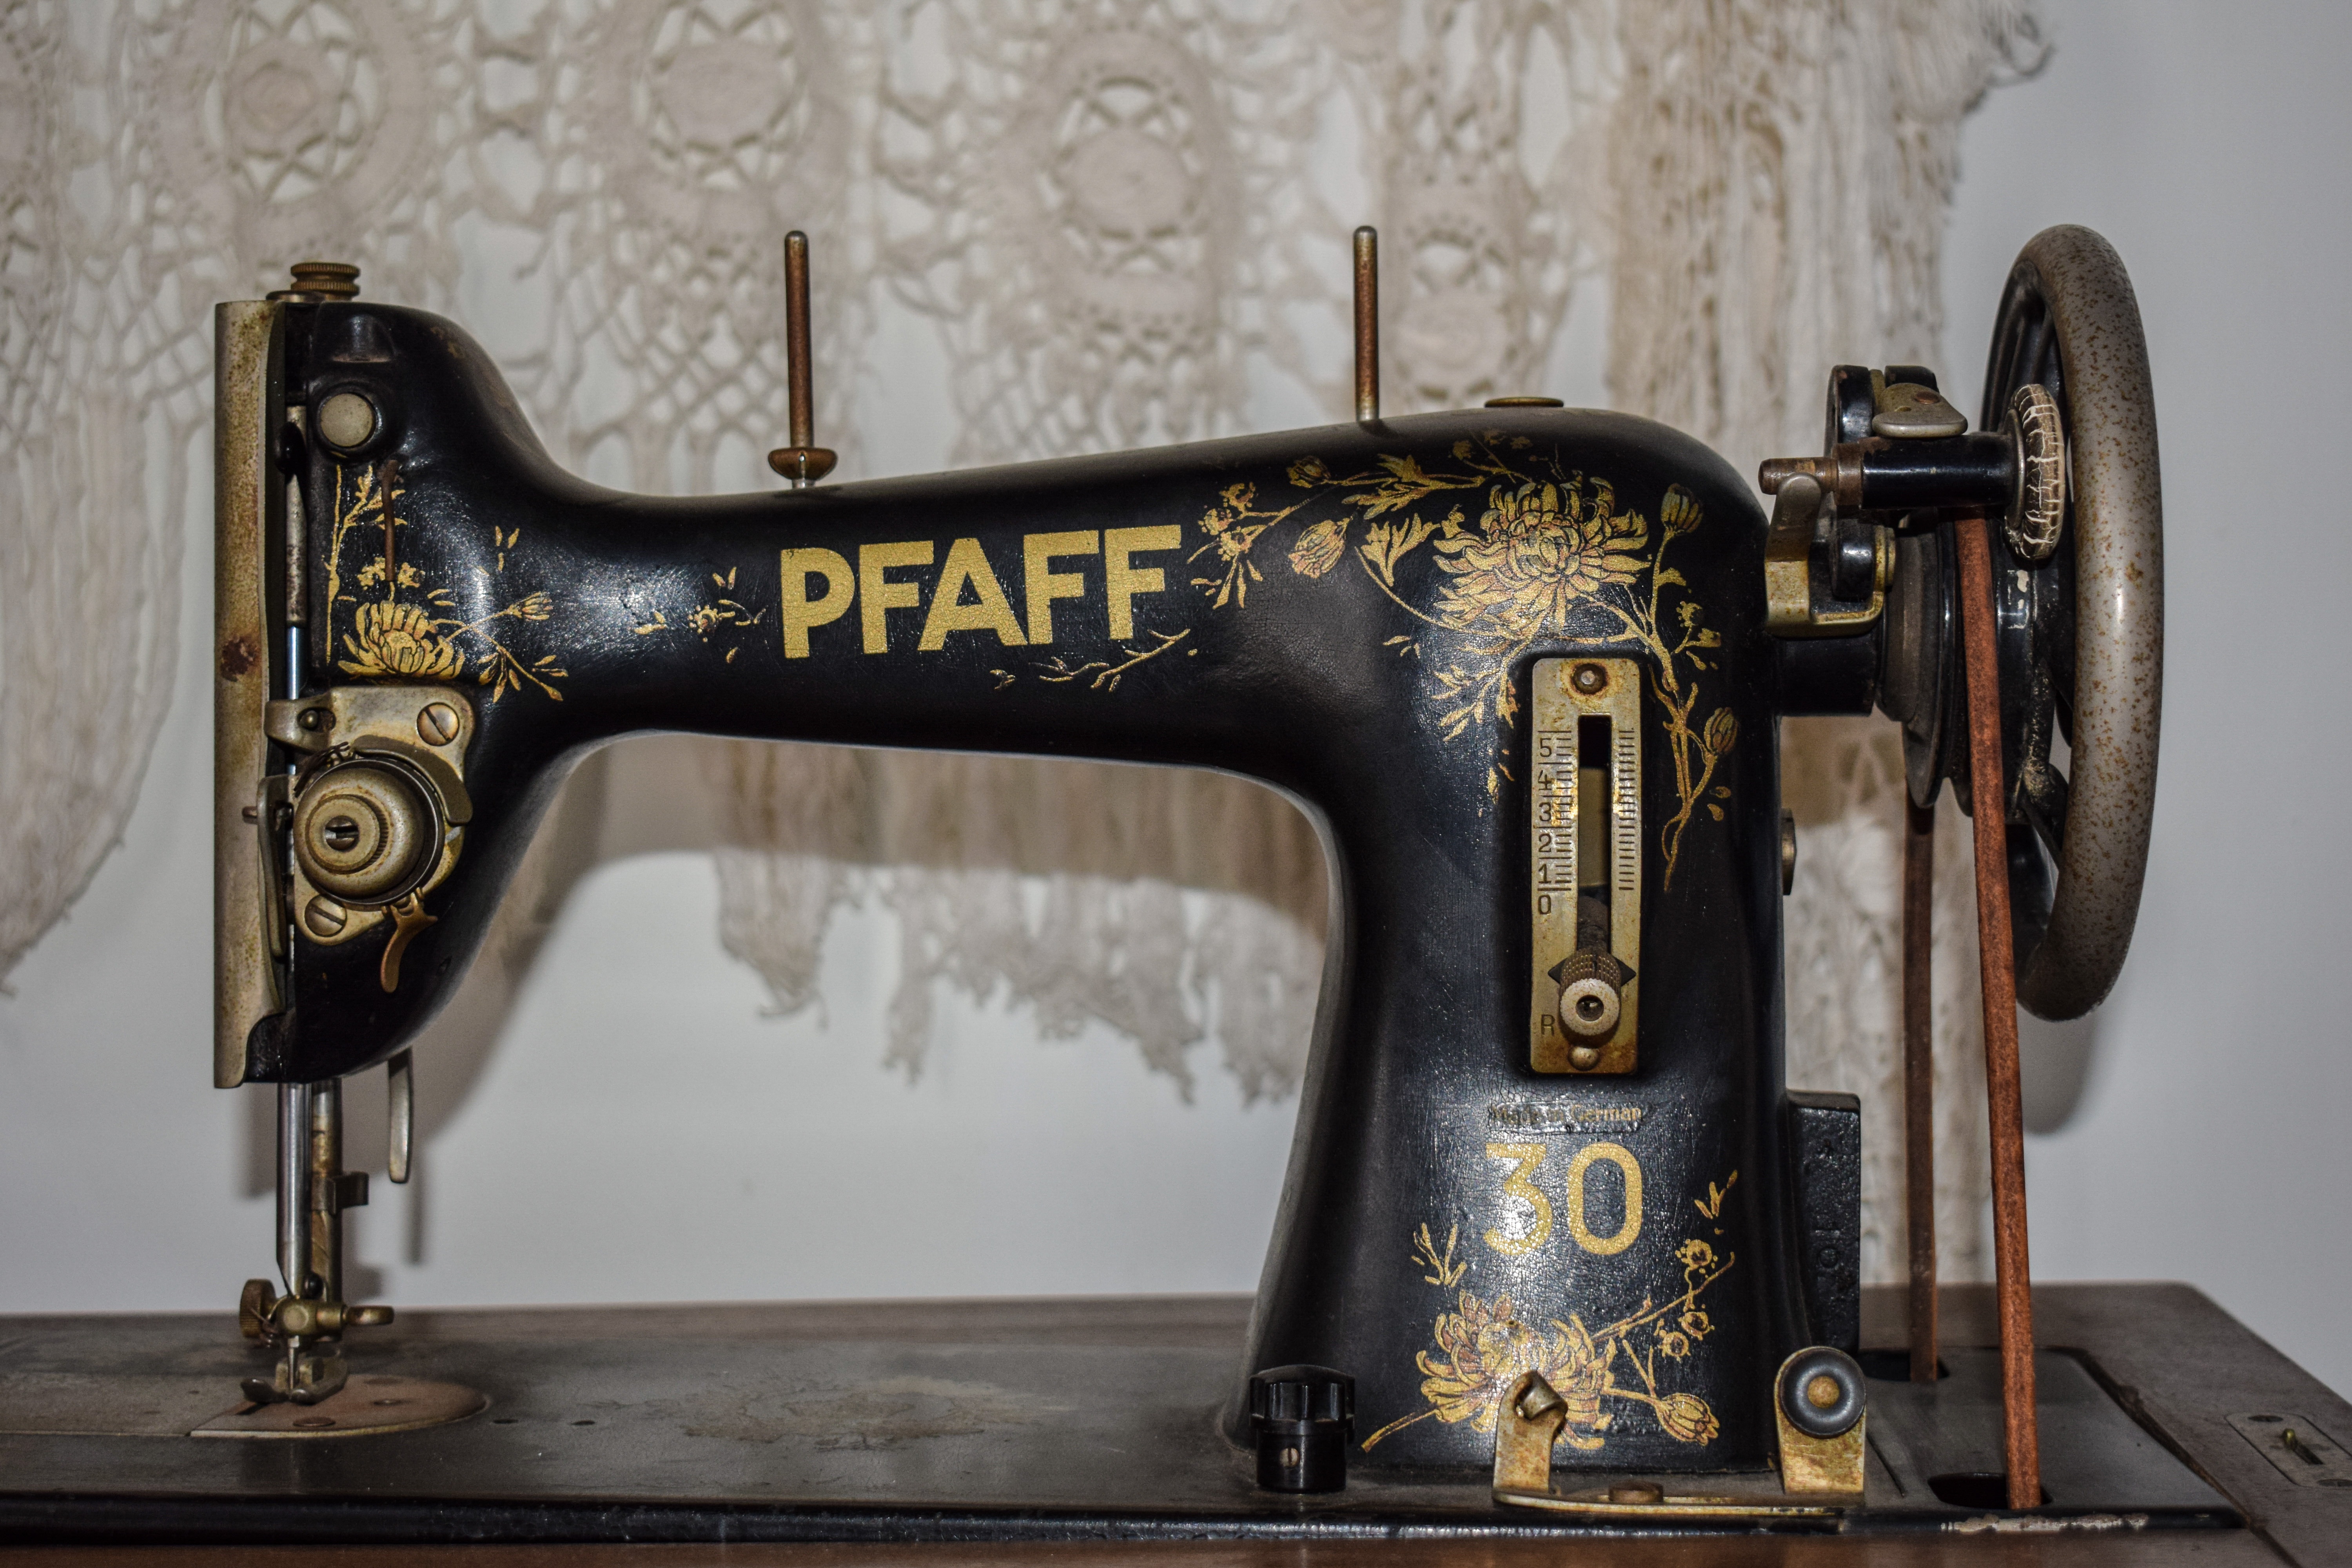
vintage, antique, retro, old, equipment, metal, sewing machine, art, iron, domestic